Wet and messy fetishism

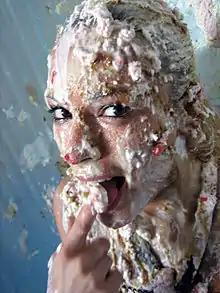
A woman who has been pied in 2008

Wet and messy fetishism (WAM), also known as sploshing, is a form of sexual fetishism involving a person or persons getting messy with a variety of materials, such as food, mud, chemicals, and water. The word "sploshing" originates from a defunct UK fetish magazine named "Splosh!".